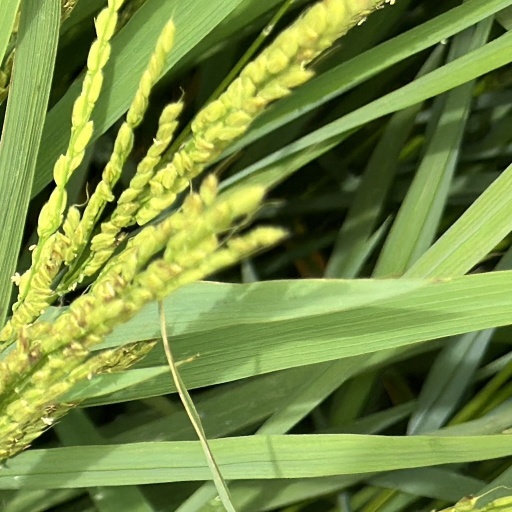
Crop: rice